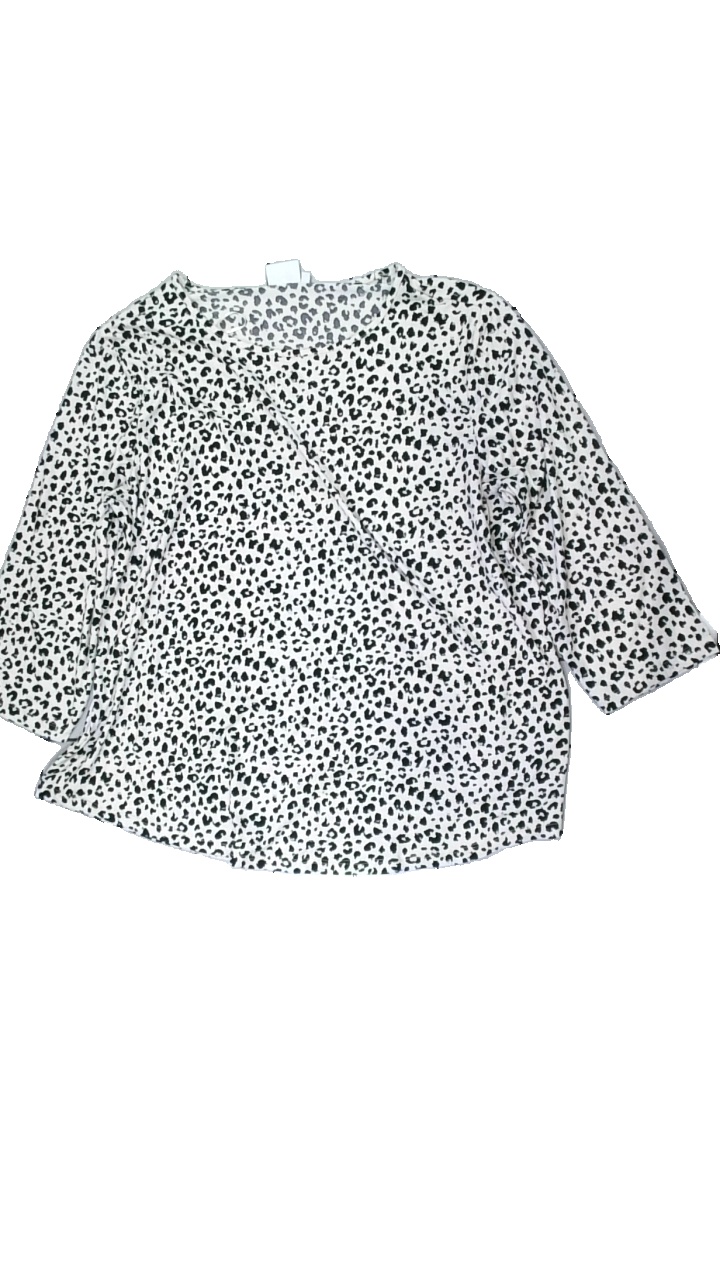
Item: Top (Ladies)
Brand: Isolde
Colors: White, Black
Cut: Loose
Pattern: Animal print
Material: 100% Polyester
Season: All
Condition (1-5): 5
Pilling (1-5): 5
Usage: Reuse
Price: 50-100